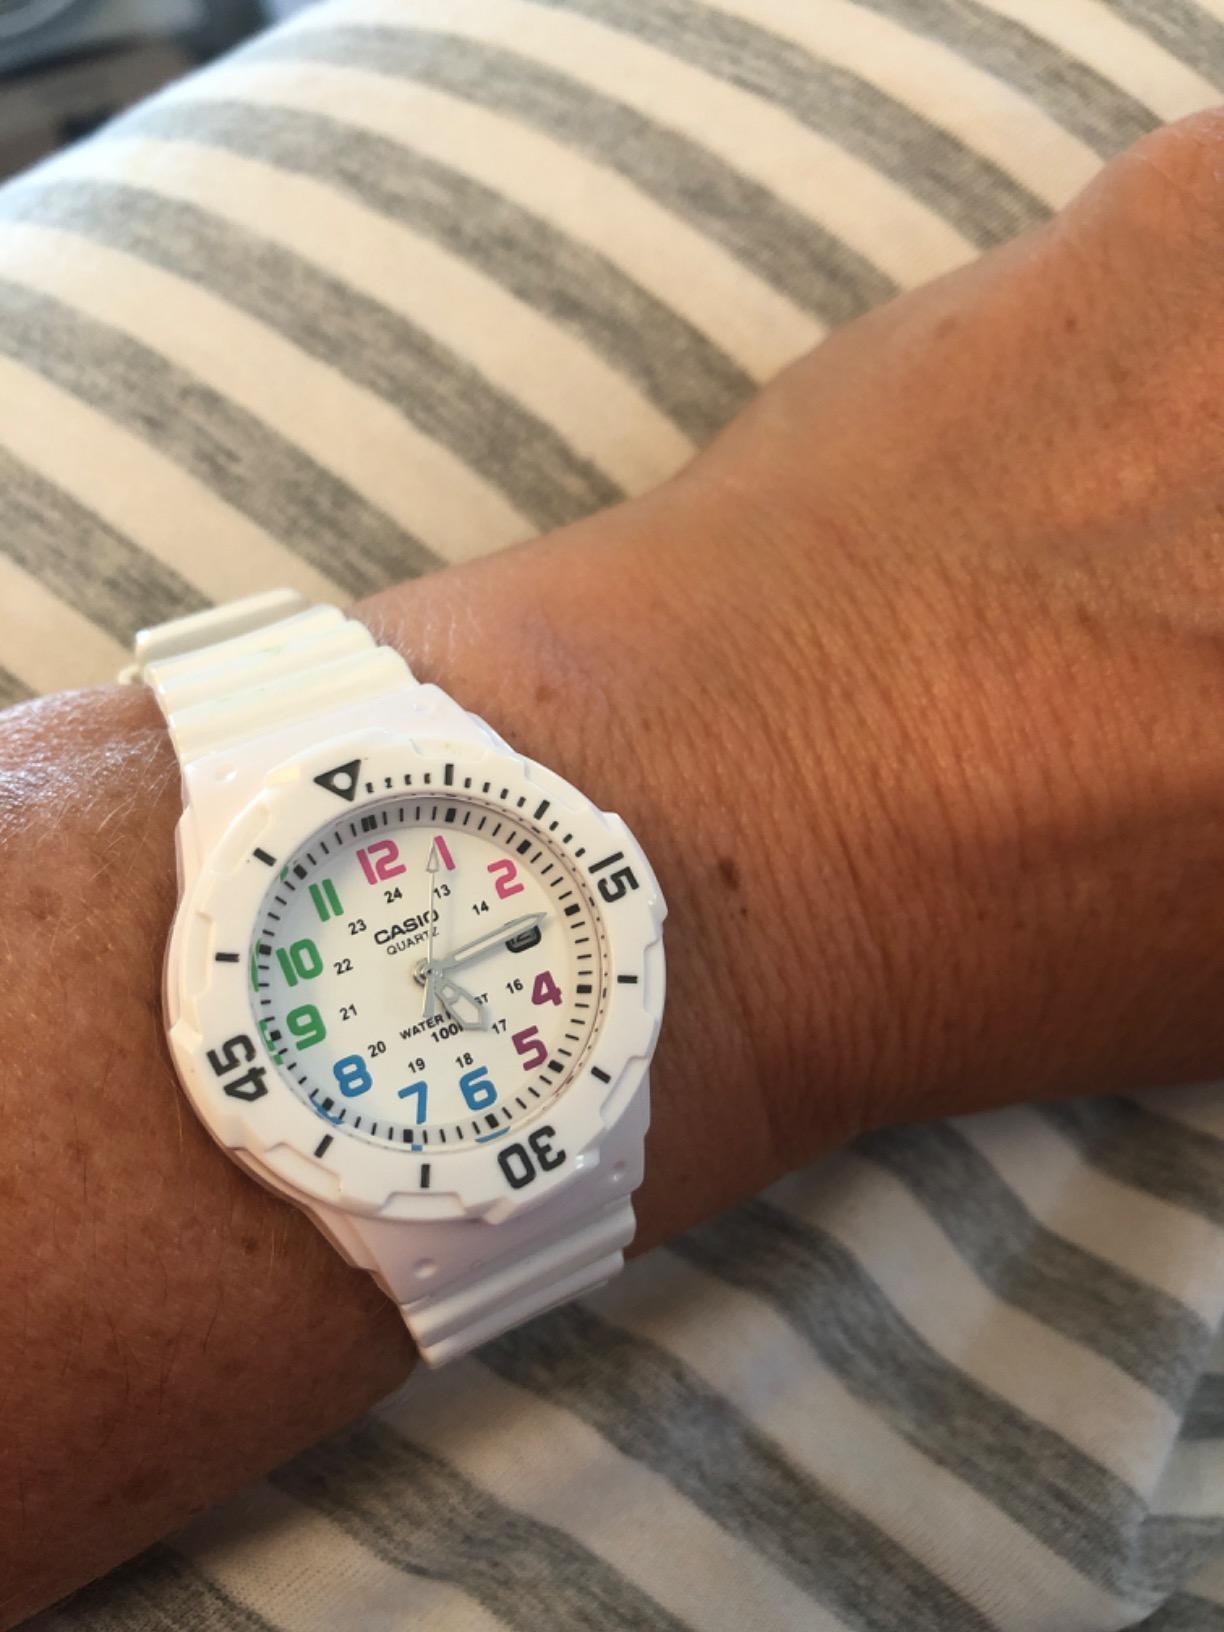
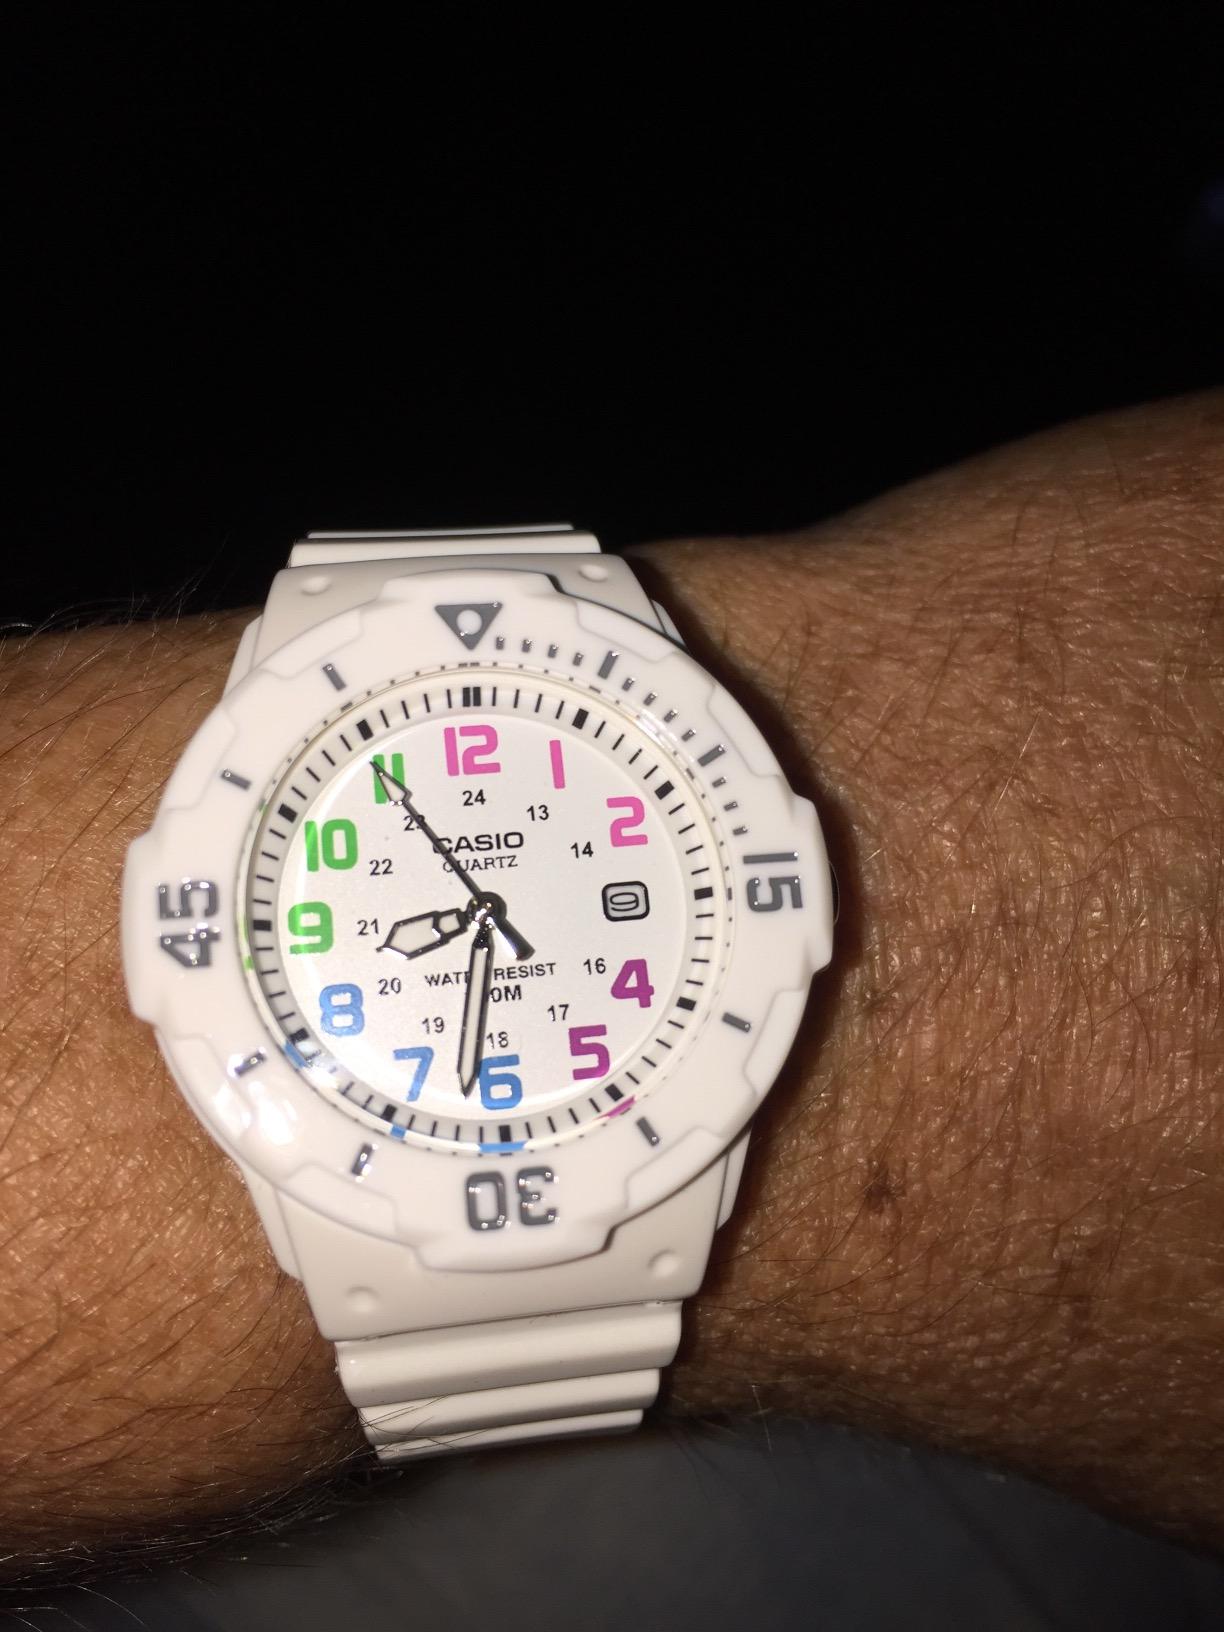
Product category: accessories_watch
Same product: yes